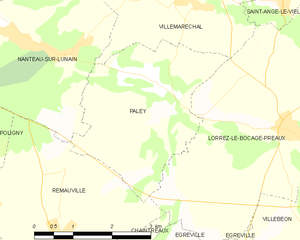
Carte des communes françaises Paley